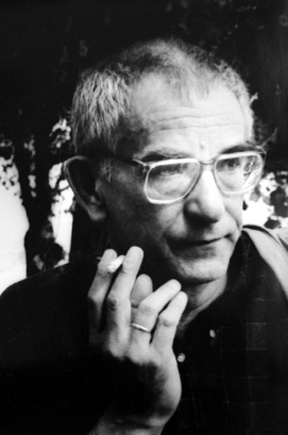
กชึชตอฟ กีแยชลอฟสกี

| bgcolour = silver
| image = Krzysztof Kieślowski Portrait 1994.jpg
| name = กชึชตอฟ กีแยชลอฟสกี
| birth_place = Warsaw, Poland
| death_place = Warsaw, Poland
| spouse = Maria Cautillo (1967-1996)
| alma mater = National Film School in Łódź
กชึชตอฟ กีแยชลอฟสกี () (27 มิถุนายน พ.ศ. 2484 – 13 มีนาคม พ.ศ. 2539) เป็นผู้กำกับ นักเขียนบท ชาวโปแลนด์ เป็นที่รู้จักในภาพยนตร์เรื่อง "Three Colors" และ "The Decalogue"
เขาเริ่มต้นอาชีพผู้กำกับด้วยการทำหนังสารคดีและผลิตรายการโทรทัศน์ในโปแลนด์ ภาพยนตร์สร้างชื่อของเขาคือหนังไตรภาคเรื่อง บลู ไวท์ เรด และในปี 1994 เขาได้รับรางวัลออสการ์สาขาภาพยนตร์ต่างประเทศยอดเยี่ยม และยังได้รับรางวัลในเทศกาลภาพยนตร์นานาชาติเวนิสและเทศกาลภาพยนตร์นานาชาติเบอร์ลินอีกด้วย
== แหล่งข้อมูลอื่น ==
== อ้างอิง ==
* เอกศาสตร์ สรรพช่าง,ชูเกียรติ ศักดิ์วีระกุล My Darling Siam, นิตยสารจีเอ็ม ฉบับเดือนมกราคม 2551 หน้า 148-159
หมวดหมู่:ผู้กำกับภาพยนตร์ชาวโปแลนด์
หมวดหมู่:บุคคลจากวอร์ซอ